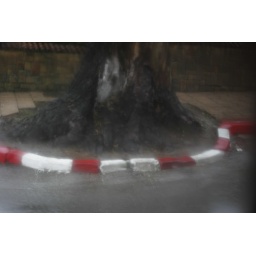
In Marocco, they paint the road sidewalks in red and white. In the car racing style... So say the car enthusiasts at least...